Haemanthinae

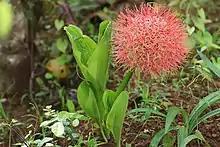
"Scadoxus multiflorus"

The genera of Haemanthinae share brush-like inflorescences, in which the bracts frequently form part of the pollinator attraction system. Not all "Scadoxus" form bulbs, while all species of "Haemanthus" do.